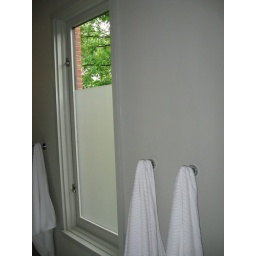
I like that the windows in the bath are frosted for privacy.